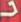
Number: 7